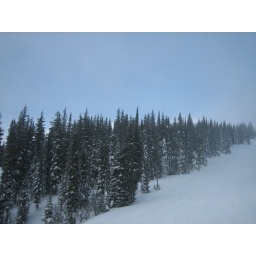
Bottom of the mountain blanketed by clouds, but clear at the top!